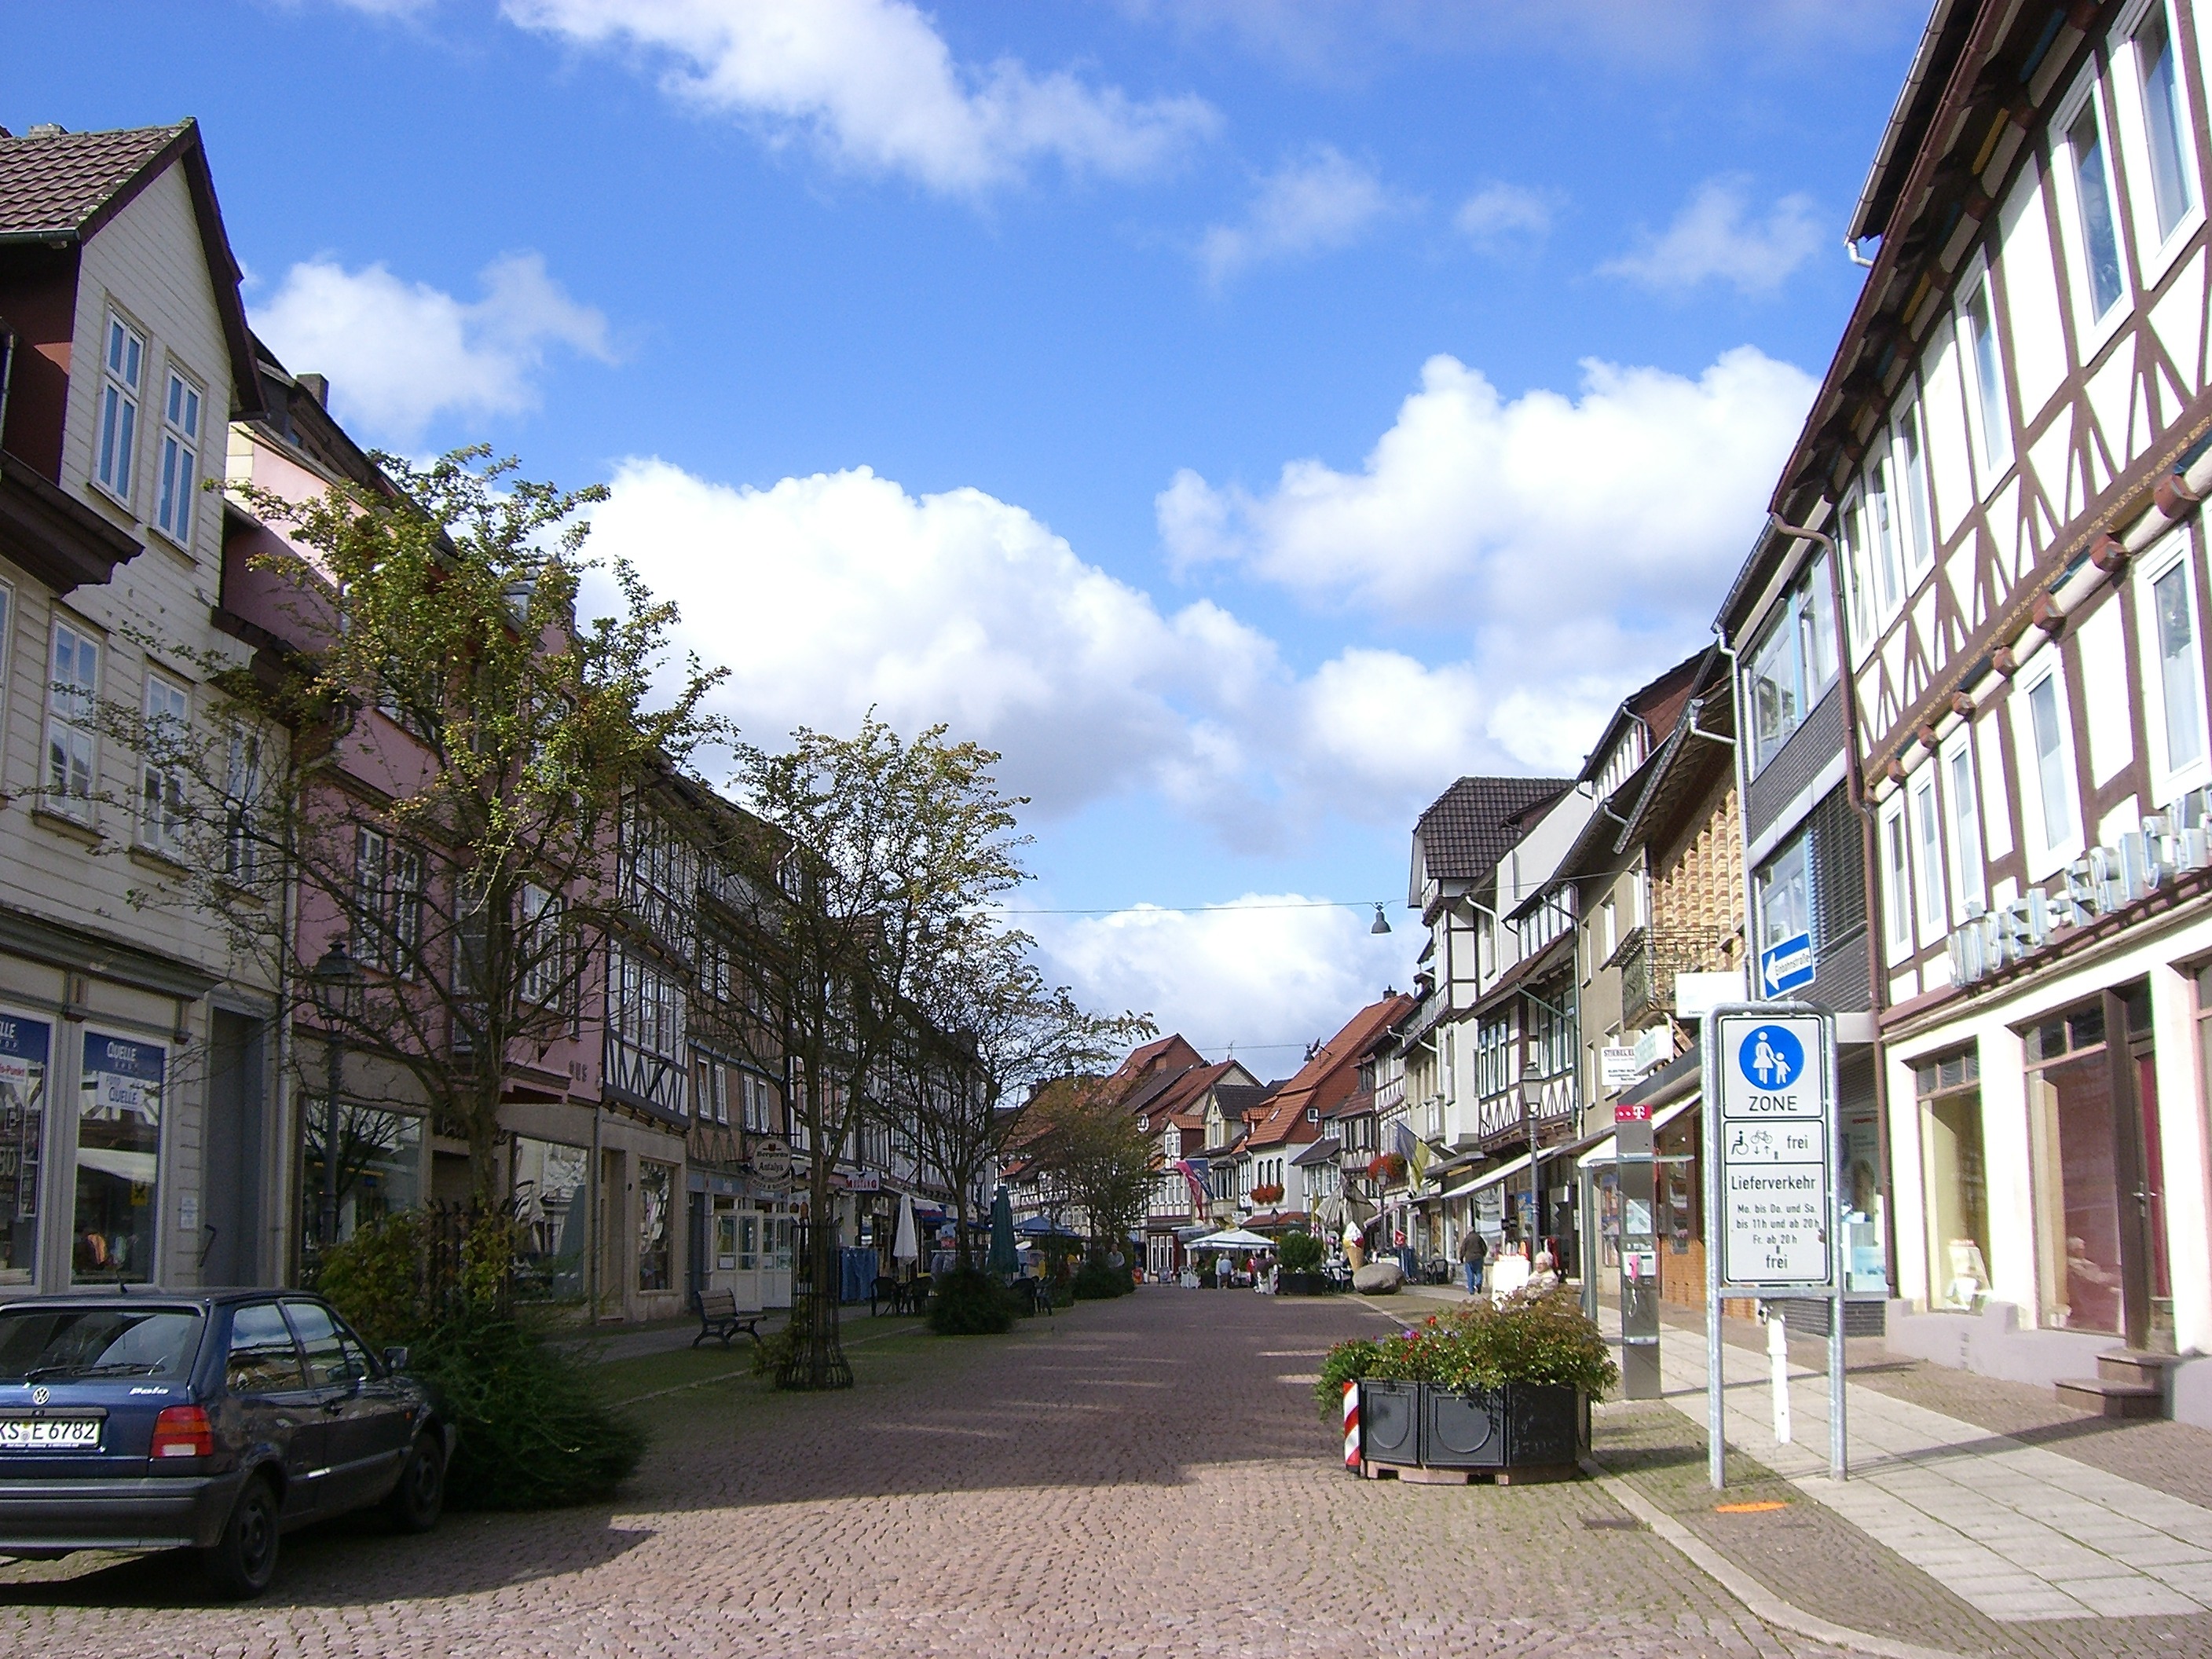
road, street, town, city, cityscape, downtown, vacation, village, plaza, tourism, infrastructure, germany, town square, neighbourhood, lower saxony, truss, pedestrian zone, shopping street, urban area, residential area, human settlement, uslar